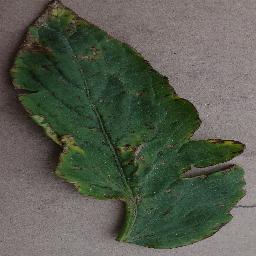
Label: Tomato___Bacterial_spot